Siege of Melilla (1774–1775)

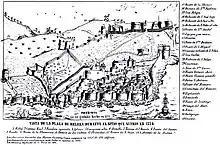
Engraving of the siege, 1774.

With the promise of British subsidies and material aid for a war against Spain, Mohammed ben Abdallah assembled an army of 30,000 to 40,000 men and powerful artillery in 1774 and began a bombardment of Melilla.